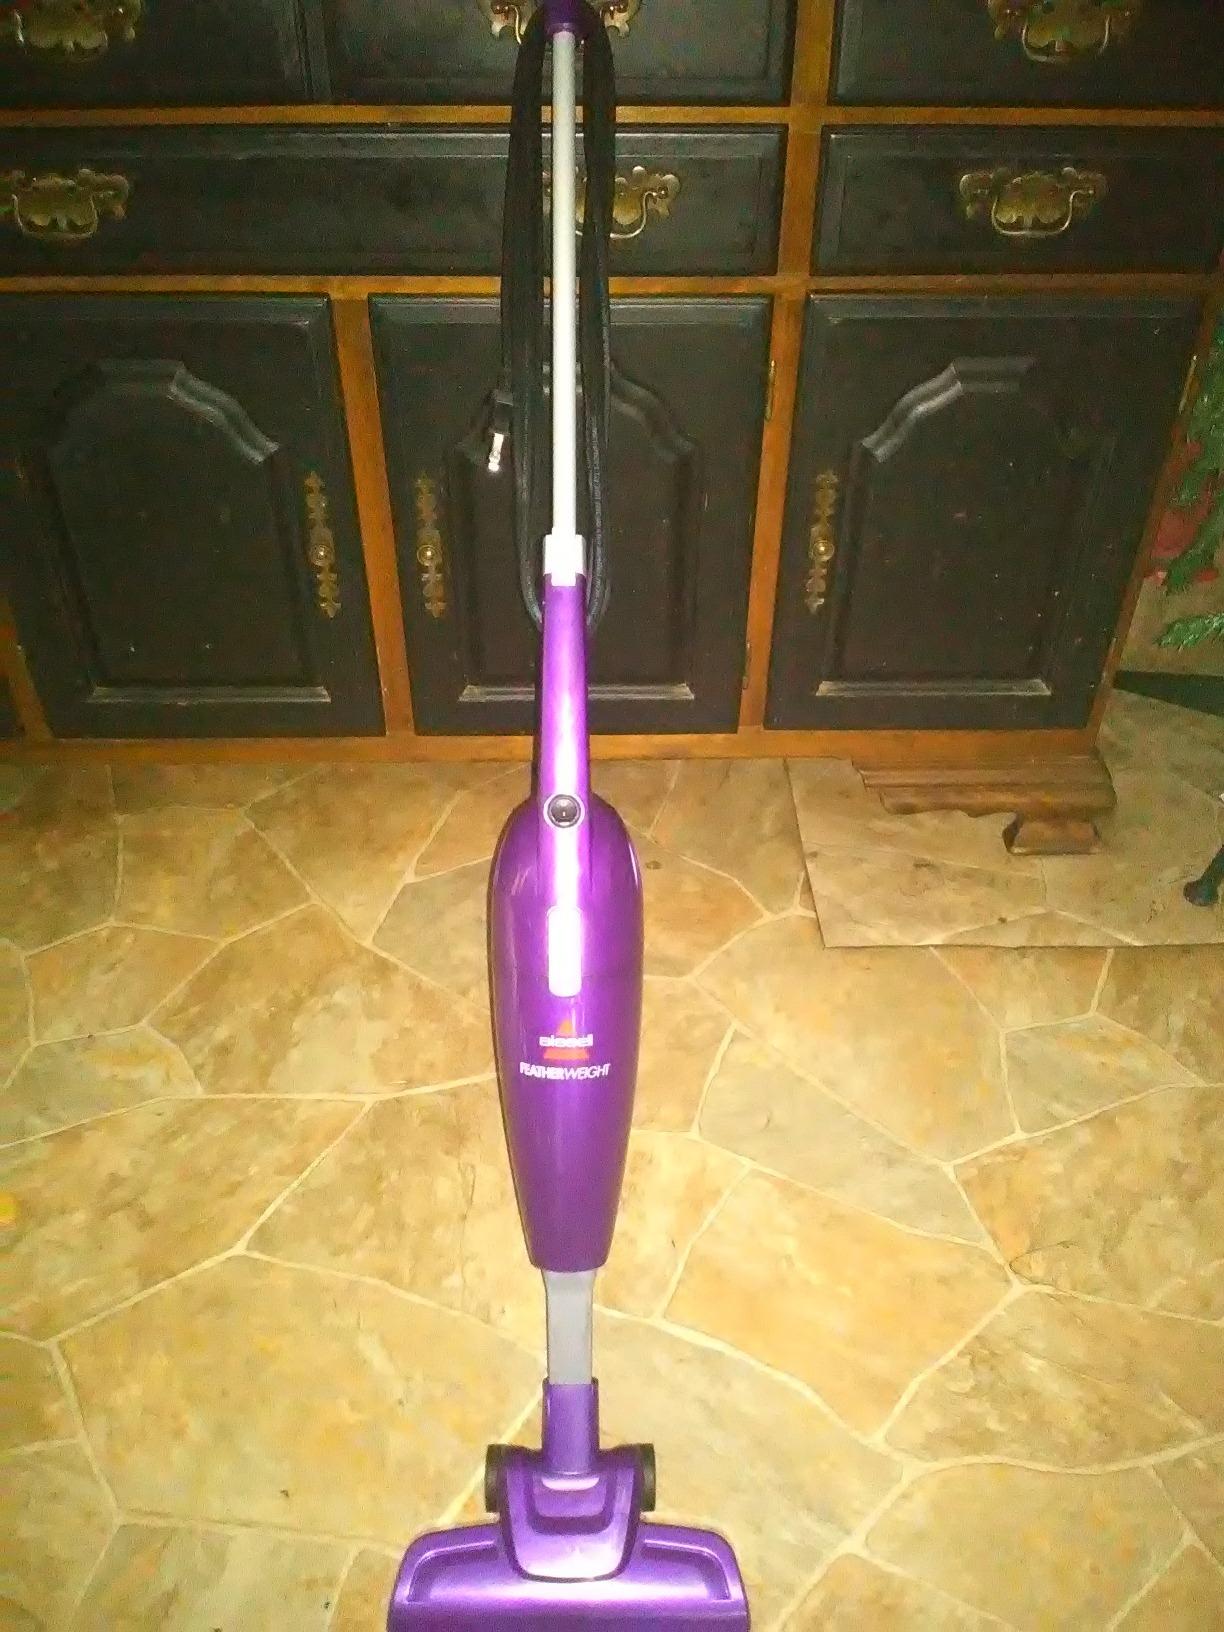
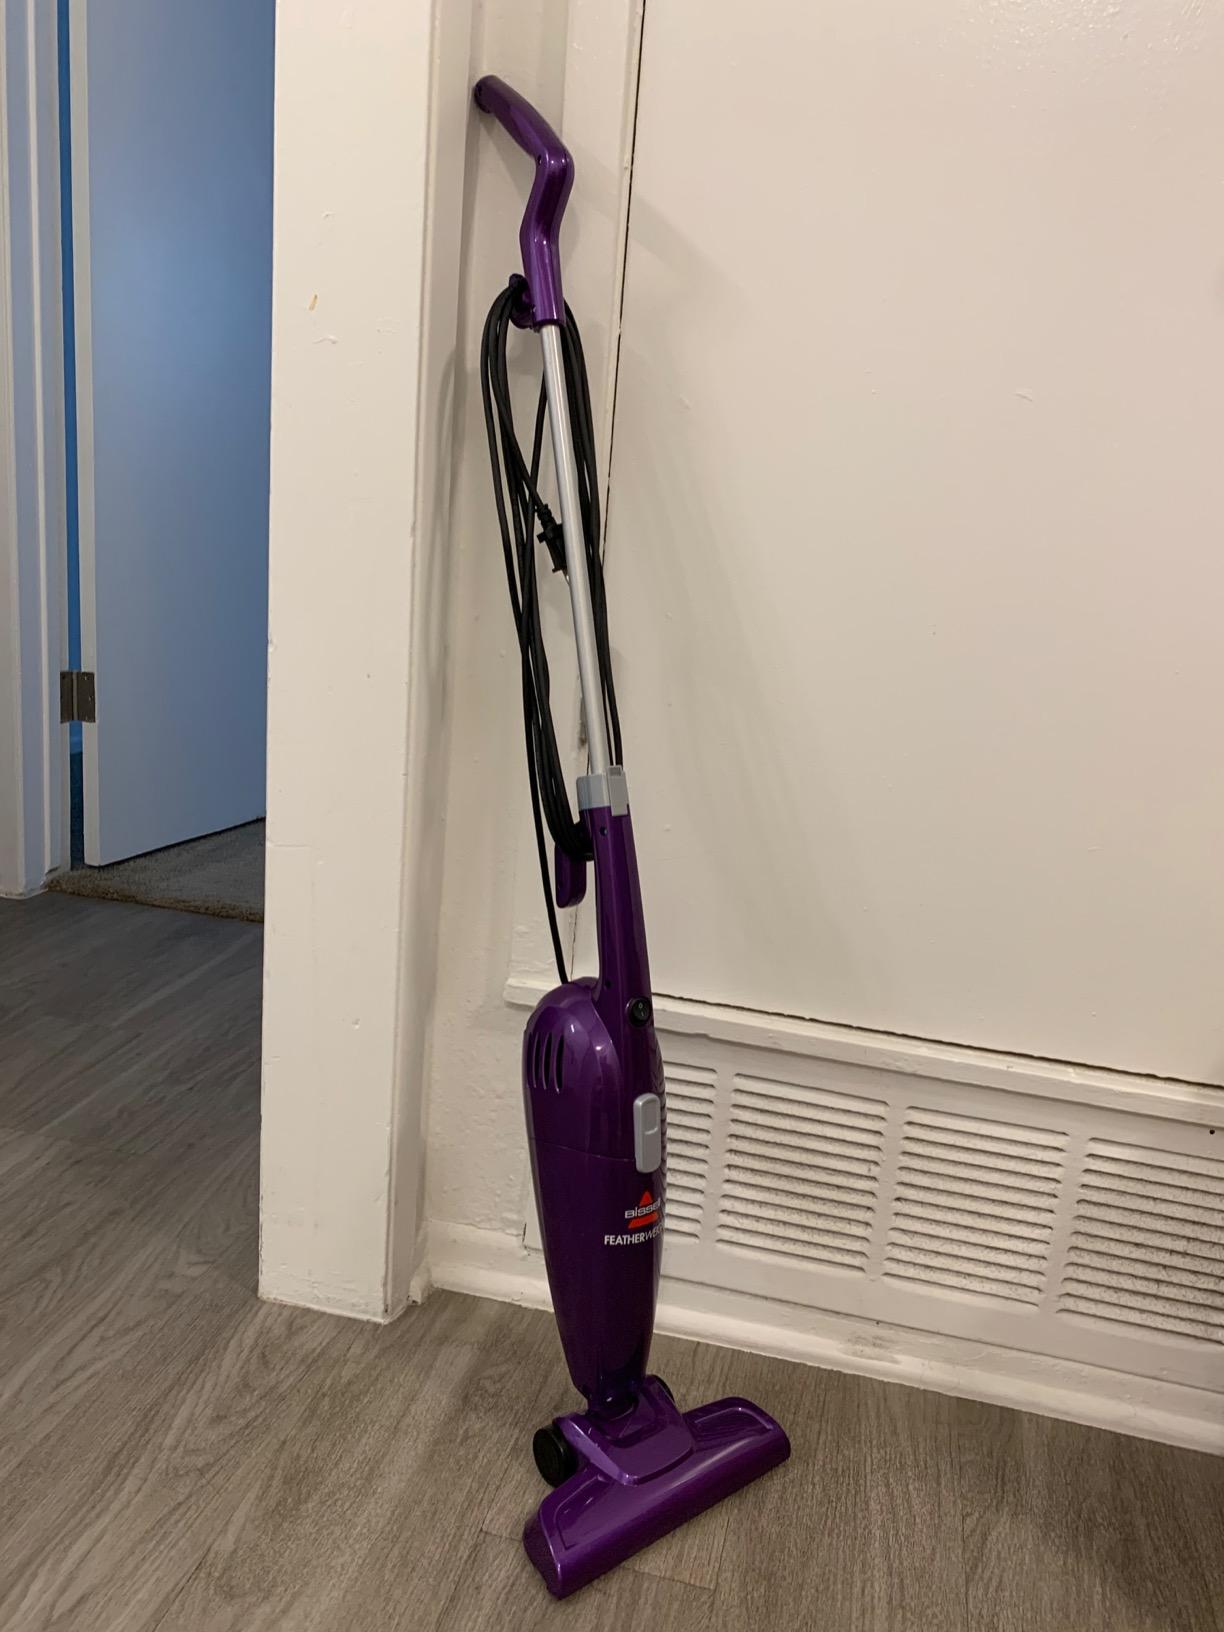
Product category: items_vacuum
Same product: yes